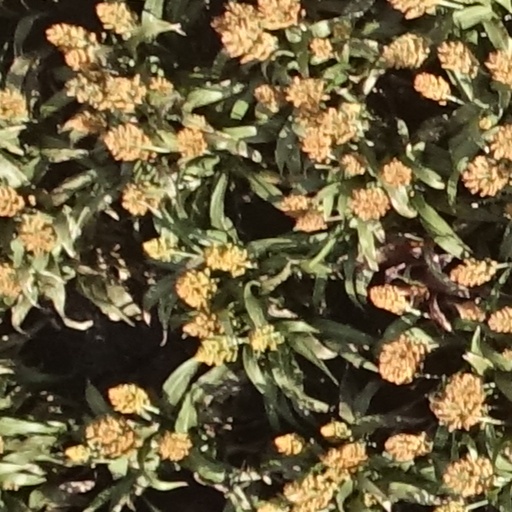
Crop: sorghum